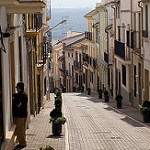
Scene: Outdoor